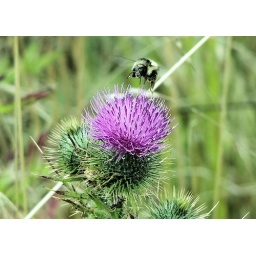
Got lucky. I was taking a shot of this bull thistle flower just as a bee stopped in for a drink.